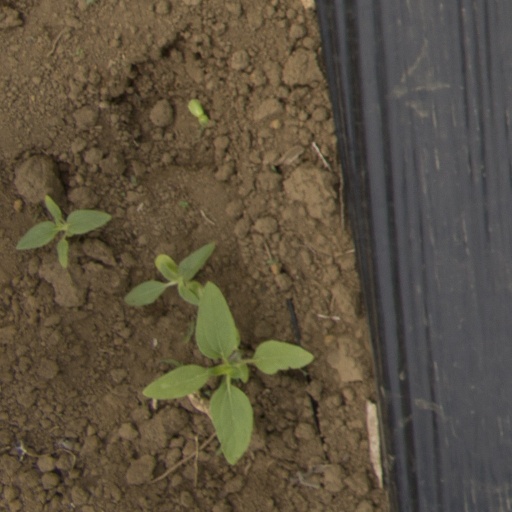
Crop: Jerusalem artichoke